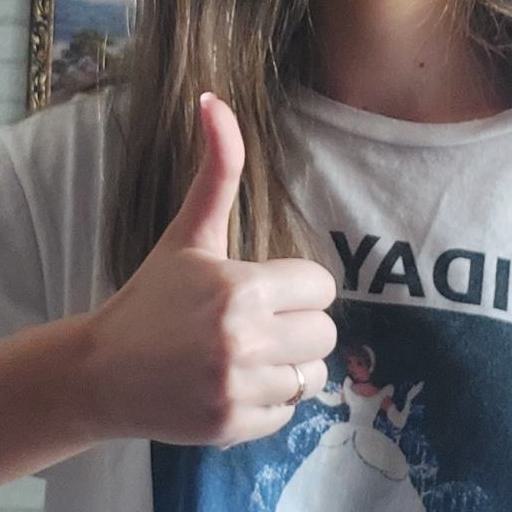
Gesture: like